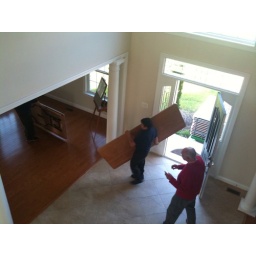
They starting bringing in all the tables and chairs for the wedding...